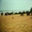
Label: plain